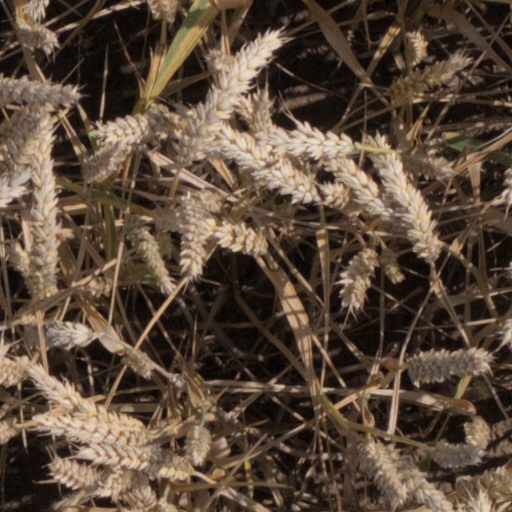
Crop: wheat